II Corps (Continuation War)

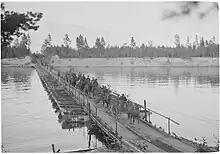
Finnish forces cross Vuoksi river in Äyräpää (Baryshevo) along a pontoon bridge, August 1941.

The corps headquarters was formed from the peace-time III Corps. Consisting of the 2nd, 15th and 18th Divisions, II Corps was part of the Finnish General HQ's reserve during the Finnish invasion of East Karelia of the Continuation War. Before the invasion, II Corps was responsible for the defense of the important industrial area of Upper-Vuoksi, which was deemed vulnerable to a Soviet attack. After the forces of the Army of Karelia had reached Lake Ladoga, the corps joined the invasion with the objective of capturing the Khiytola–Elisenvaara area under the command of Taavetti Laatikainen. By taking control of the region, the corps severed the Soviet land connection north of Lake Ladoga.